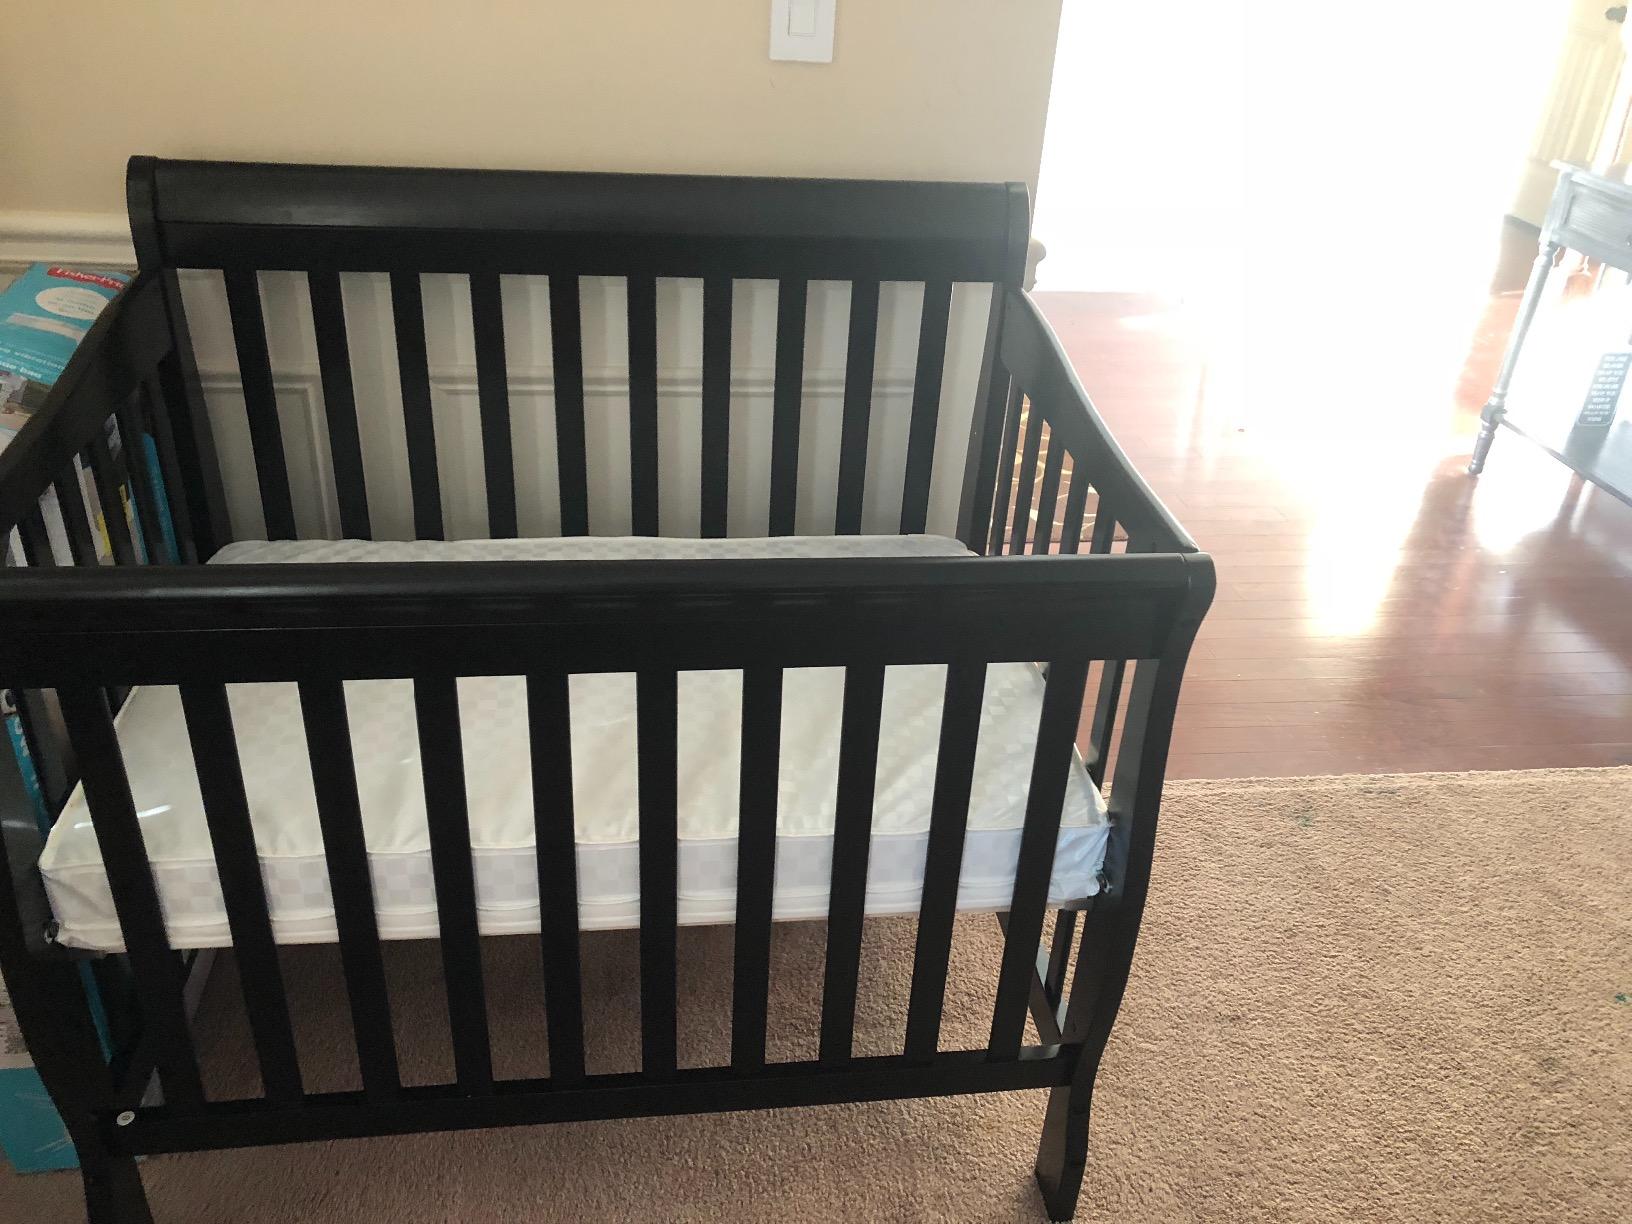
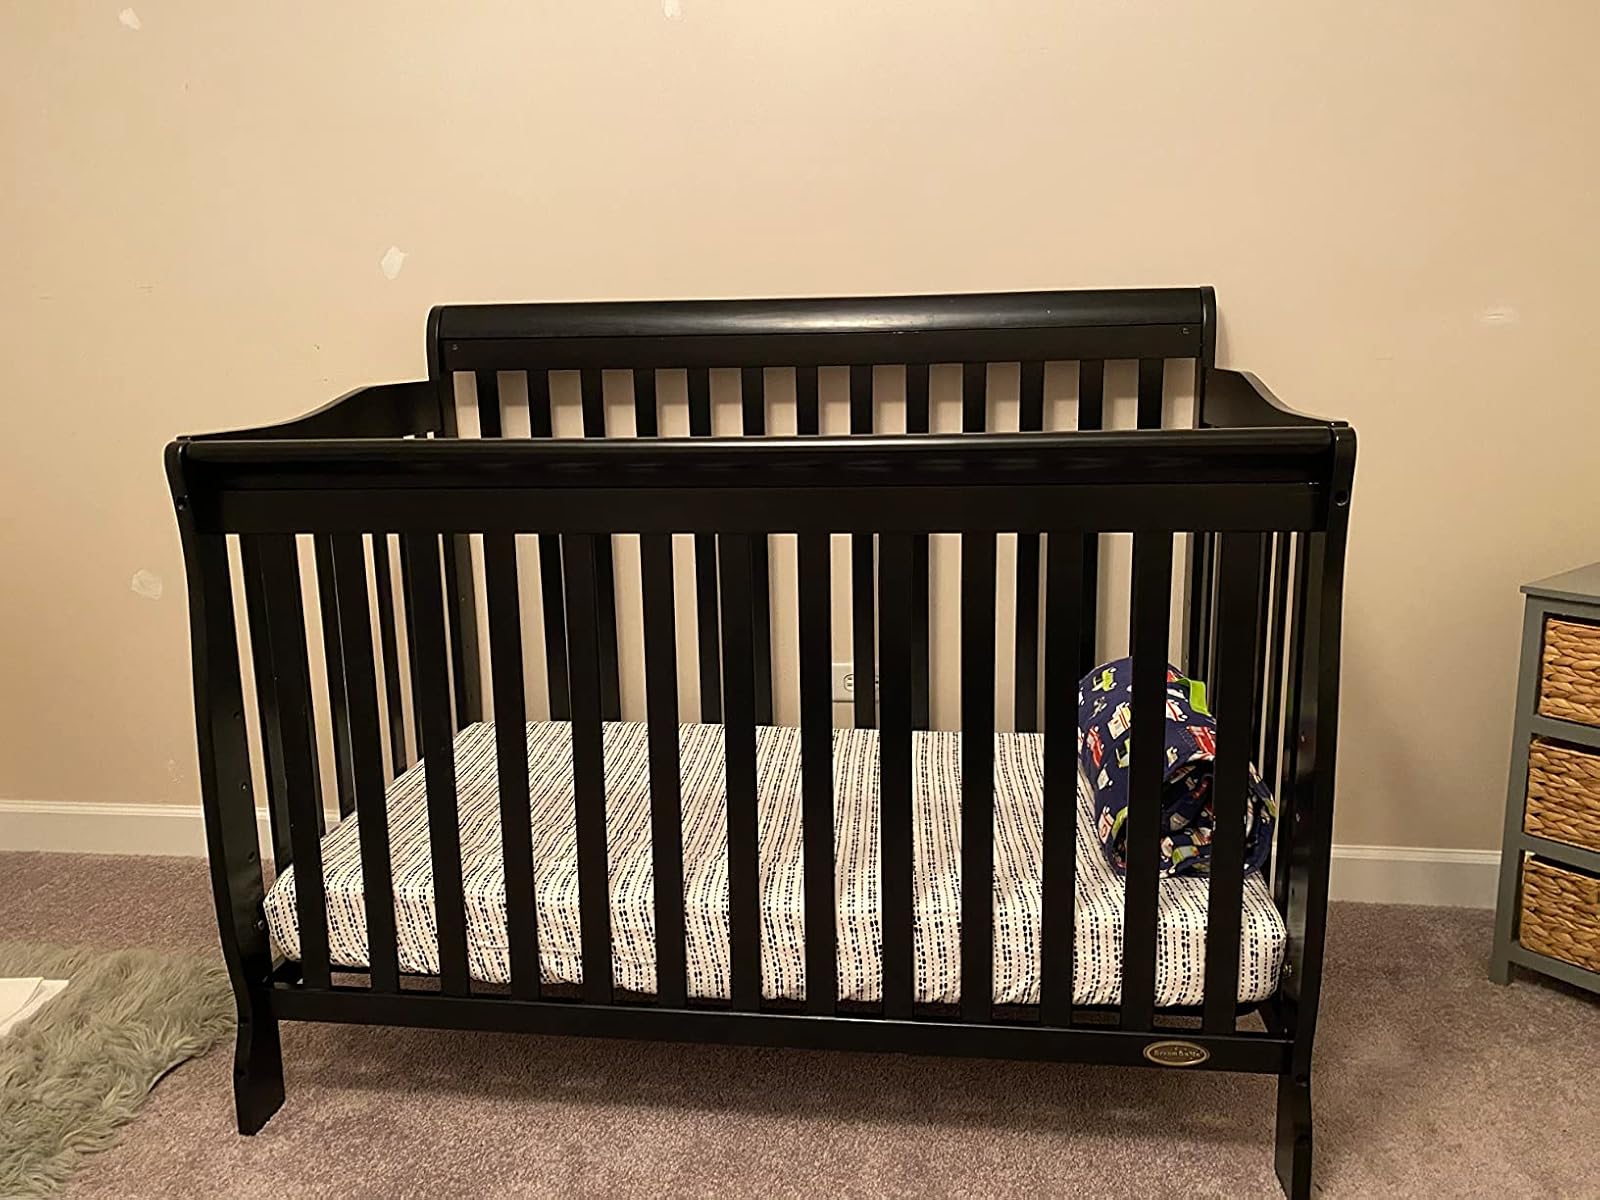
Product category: products_crib
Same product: no